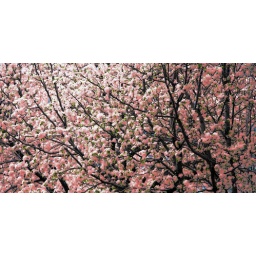
Spring flowers in red